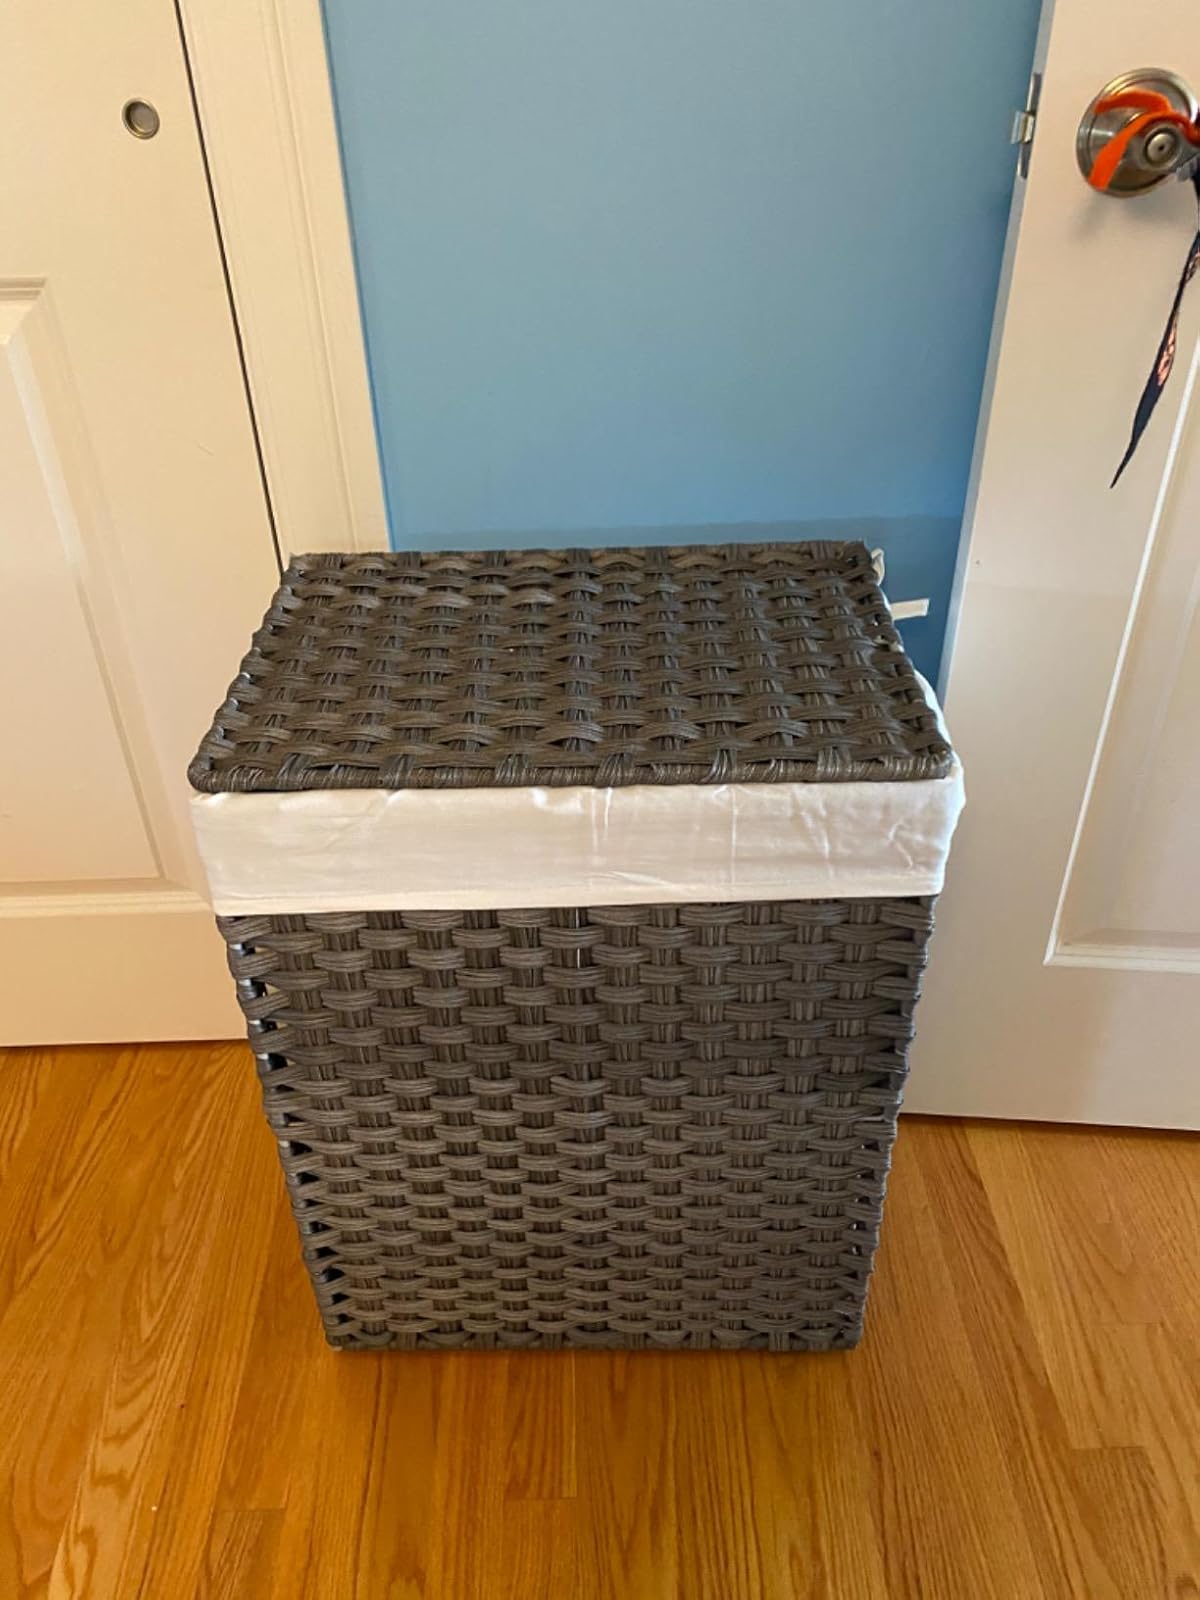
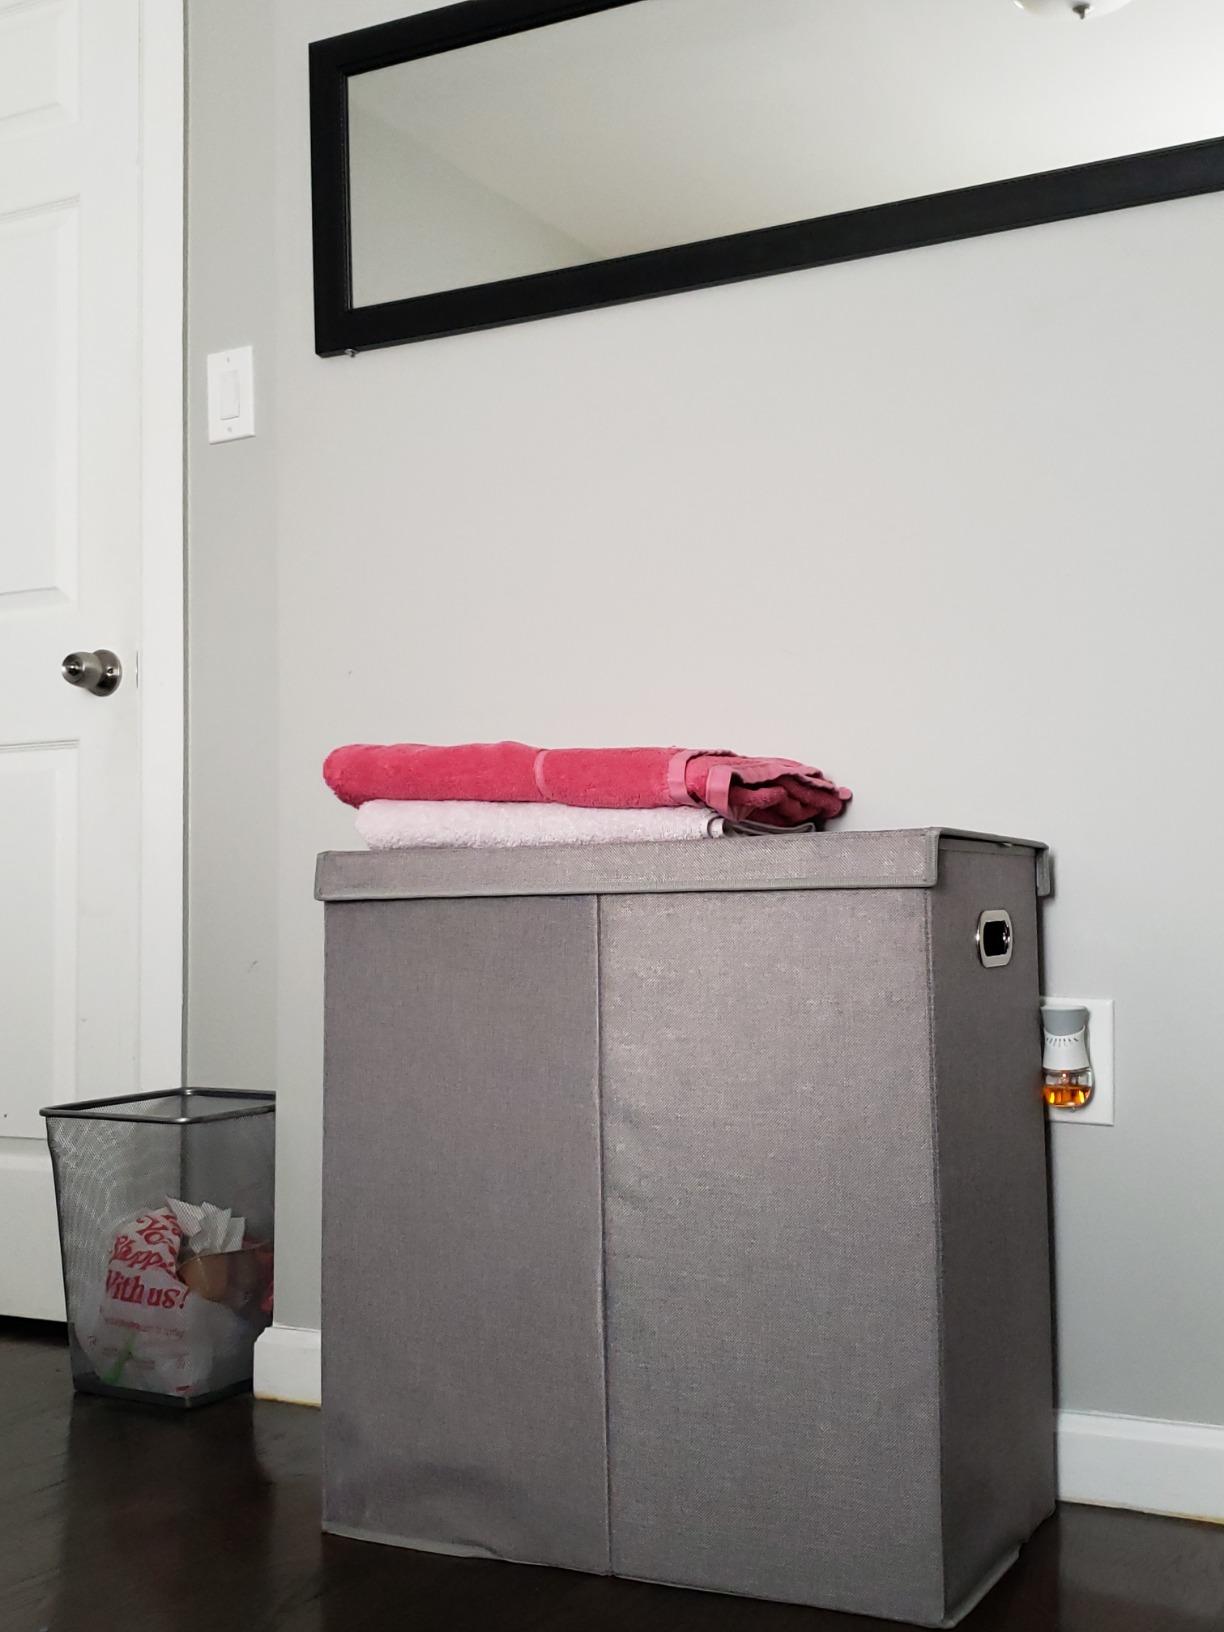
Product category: items_hamper
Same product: no